Rashad Hussain

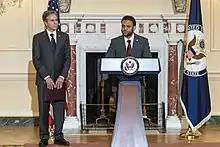
Hussain with Secretary of State Antony Blinken in 2022

Hussain has also been actively involved in international religious freedom and counterterrorism efforts, and his appointment as Special Envoy for Strategic Counterterrorism Communications was announced by President Obama at a White House Summit in 2015. Hussain, who has been named one of the world's 500 most influential Muslims, outlined a strategy for countering terrorist propaganda emphasizing a shift to non-governmental messaging, helped develop messaging centers in the UAE, Nigeria, Malaysia, and in Saudi Arabia.